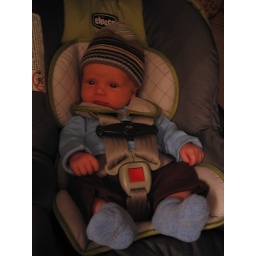
Haden in car seat